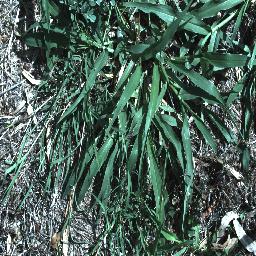
Label: negative